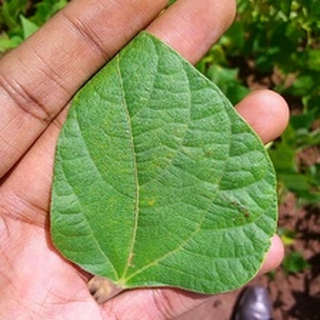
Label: healthy_bean